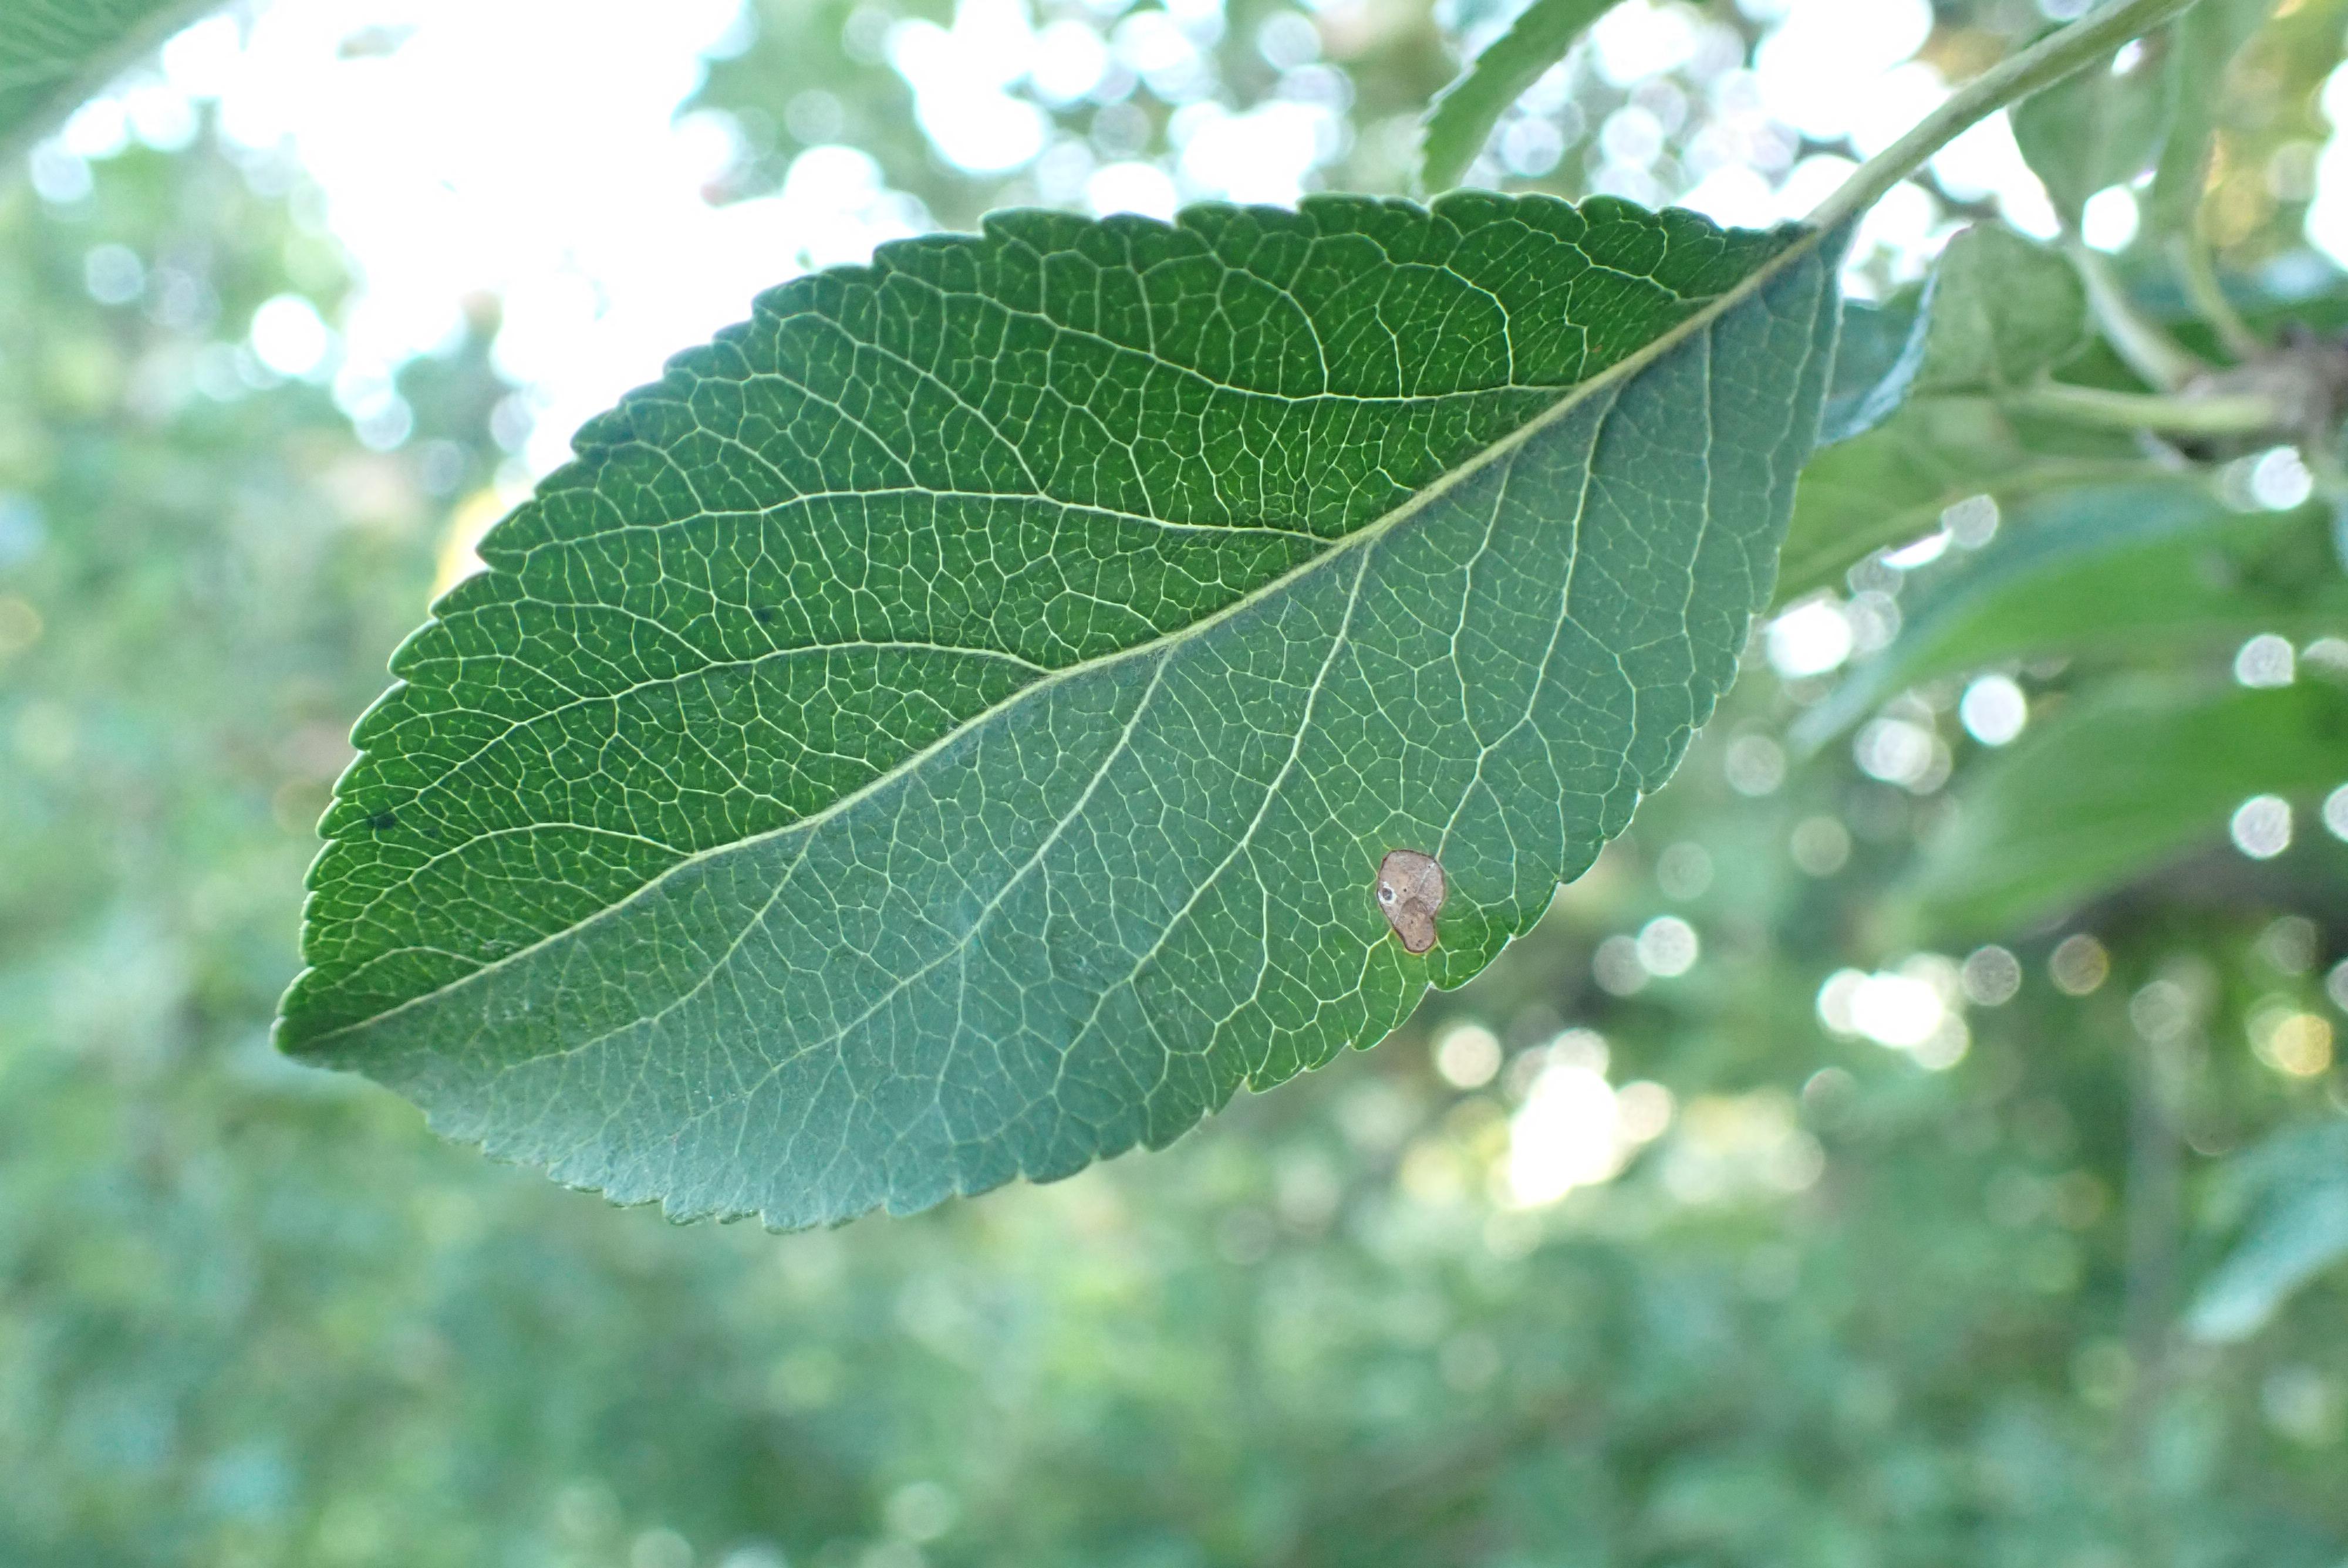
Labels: frog_eye_leaf_spot